Women's Army Corps

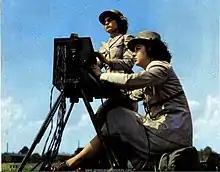
WAC Signal Corps field telephone operators, 1944

The WAAC were first trained in three major specialties based on competence. The brightest and nimblest were trained as switchboard operators. The following set of members were mechanics, who were required to have a high degree of mechanical aptitude and problem solving ability. The bakers were usually the lowest scoring recruits. The workforce was later expanded to include several other professions such as postal clerks, drivers, stenographers, and clerk-typists. WAC armourers maintained and repaired small arms and heavy weapons that they were not allowed to use.